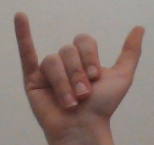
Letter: ya